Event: Nepal Earthquake
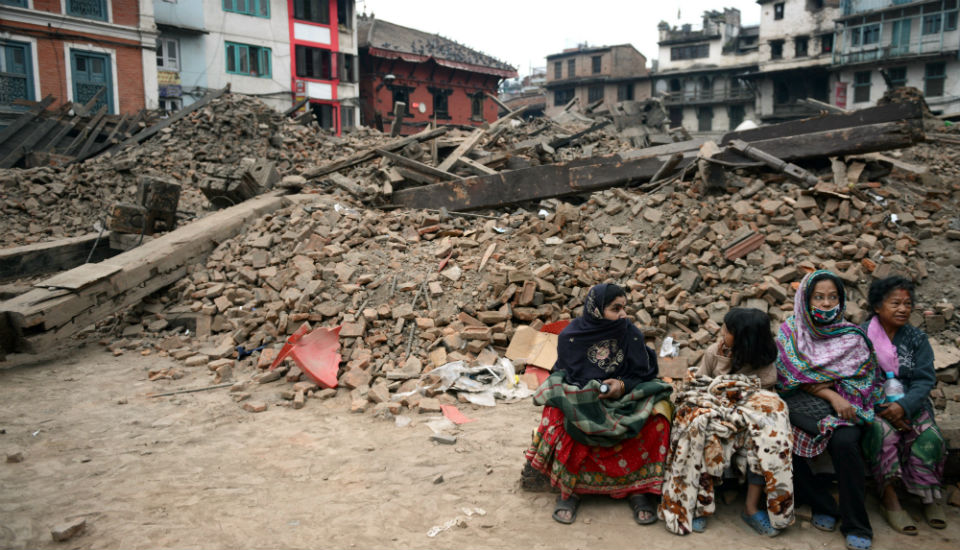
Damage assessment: damage